Rachel Berwick

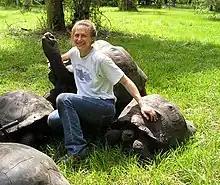
Artist Rachel Berwick with Galapagos Tortoises while filming for her Installation "Lonesome George"

Rachel Berwick (born 1962) is an American visual artist whose sculptural installations explore themes of extinction and loss in the natural world.